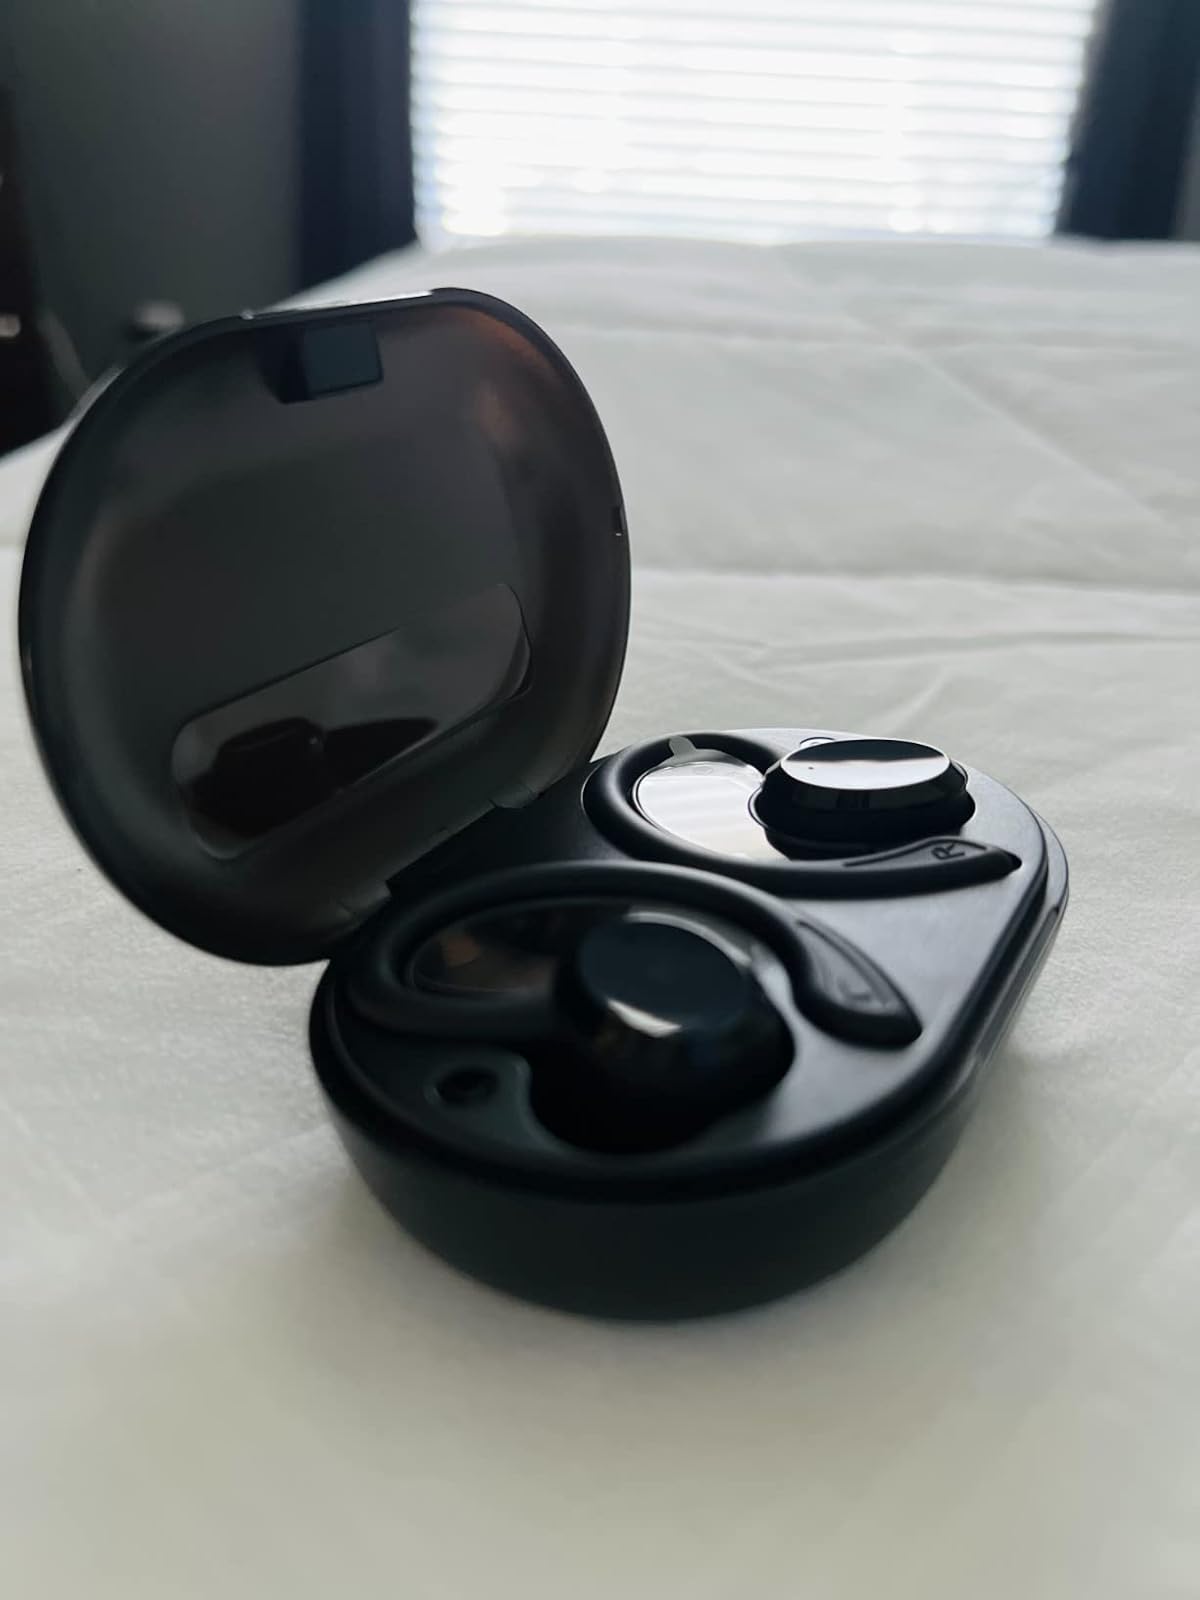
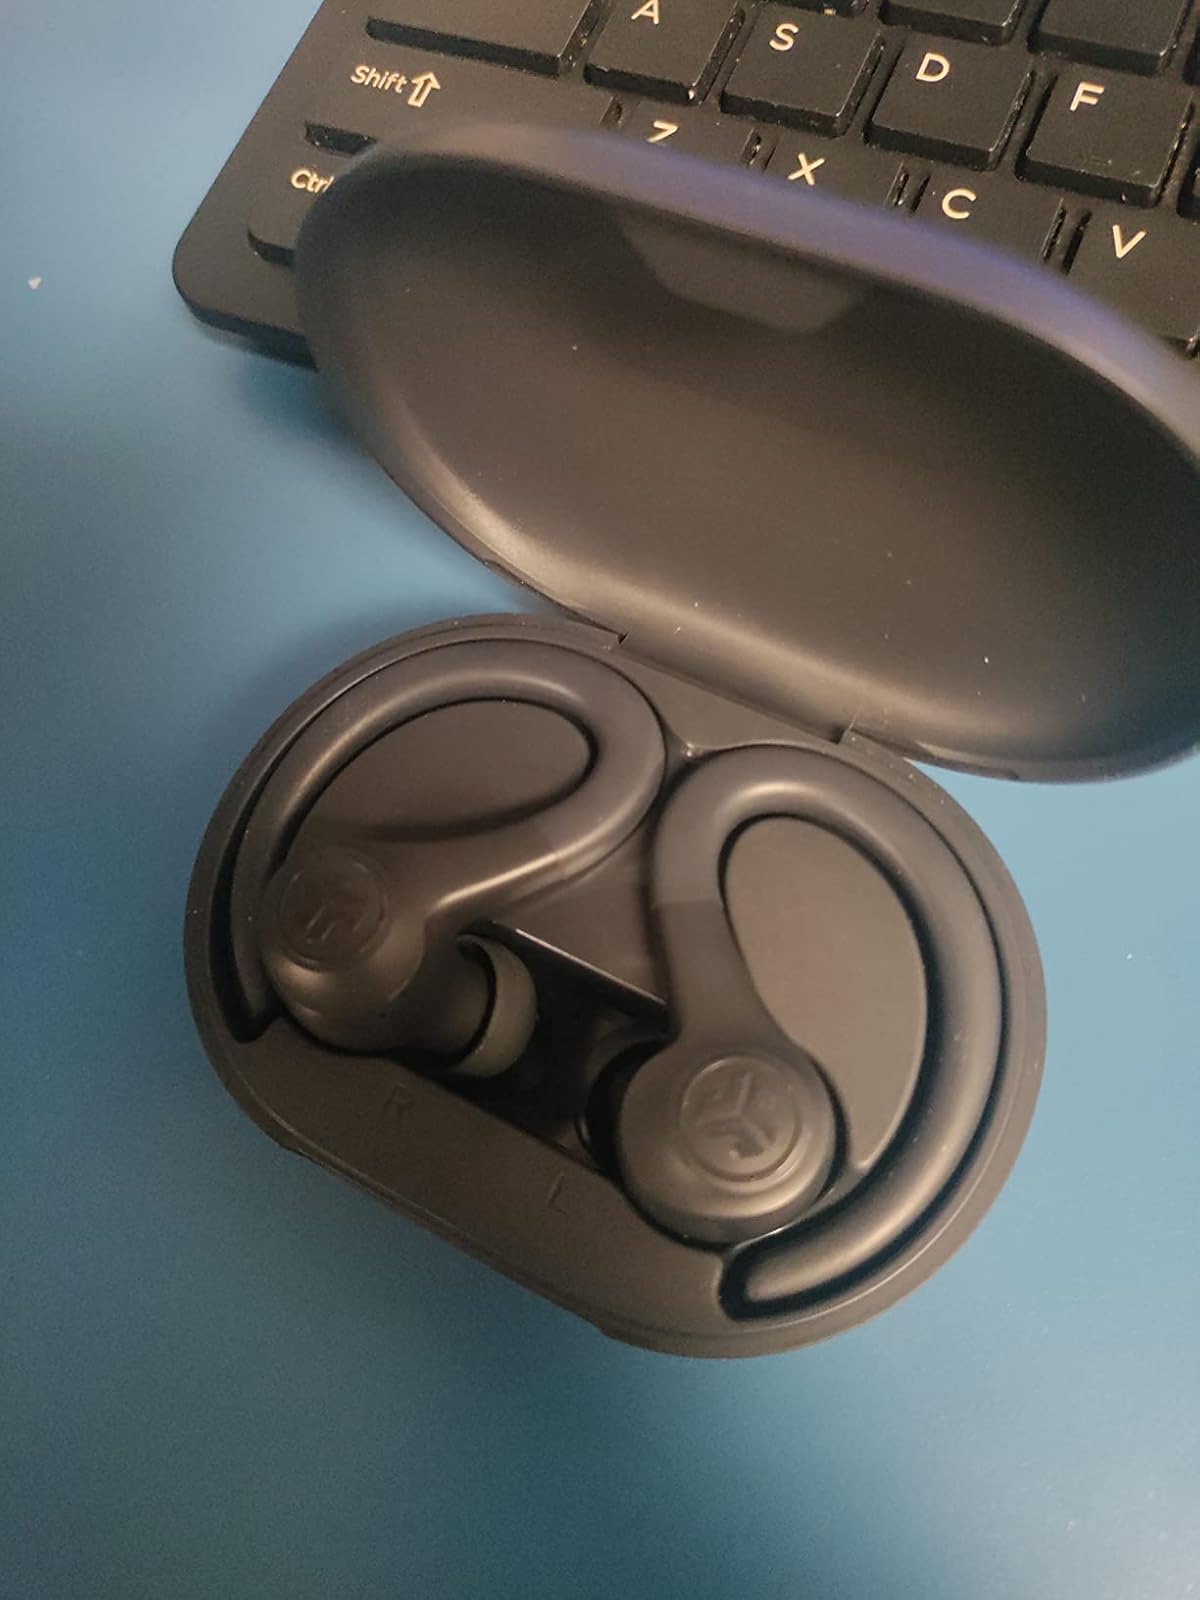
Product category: earbuds
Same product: no